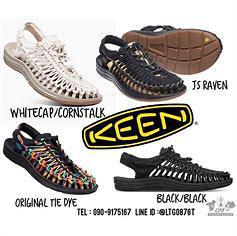
Brand: Keen
Model: 100